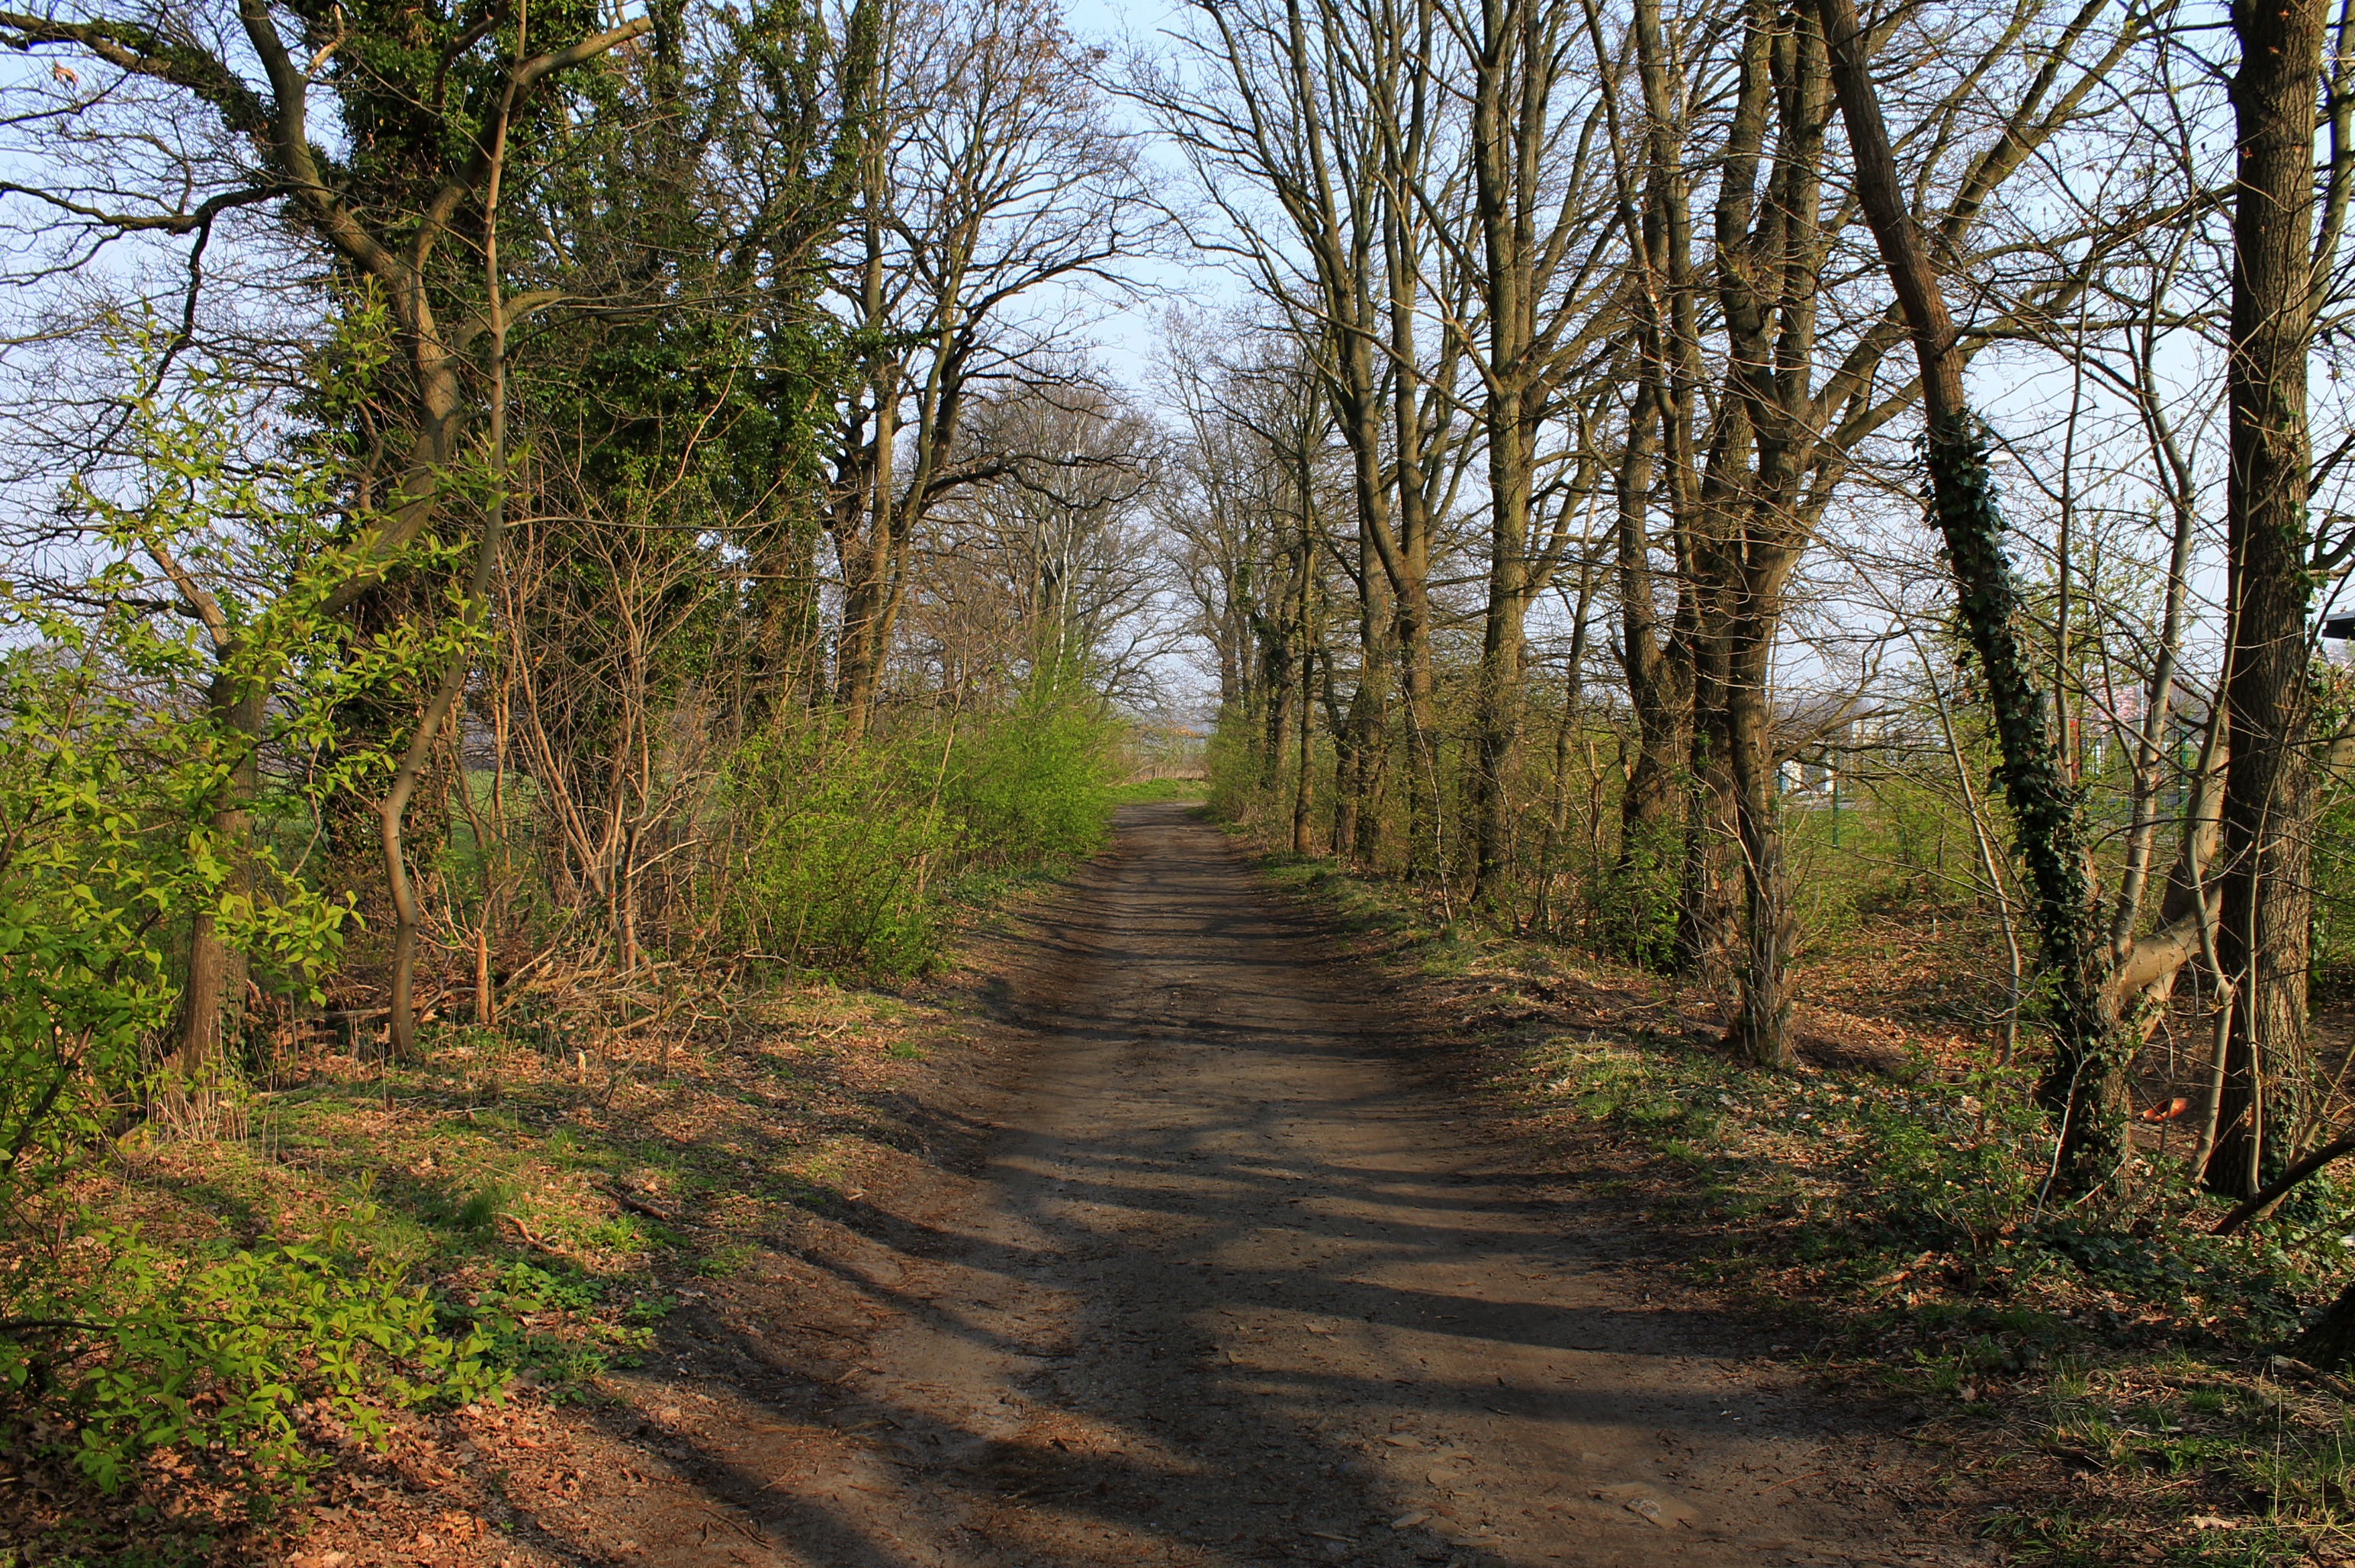
landscape, tree, nature, forest, wilderness, hiking, trail, leaf, dirt road, autumn, season, trees, woodland, habitat, ecosystem, rural area, natural environment, woody plant